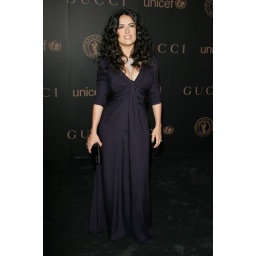
salma hayek in black dress